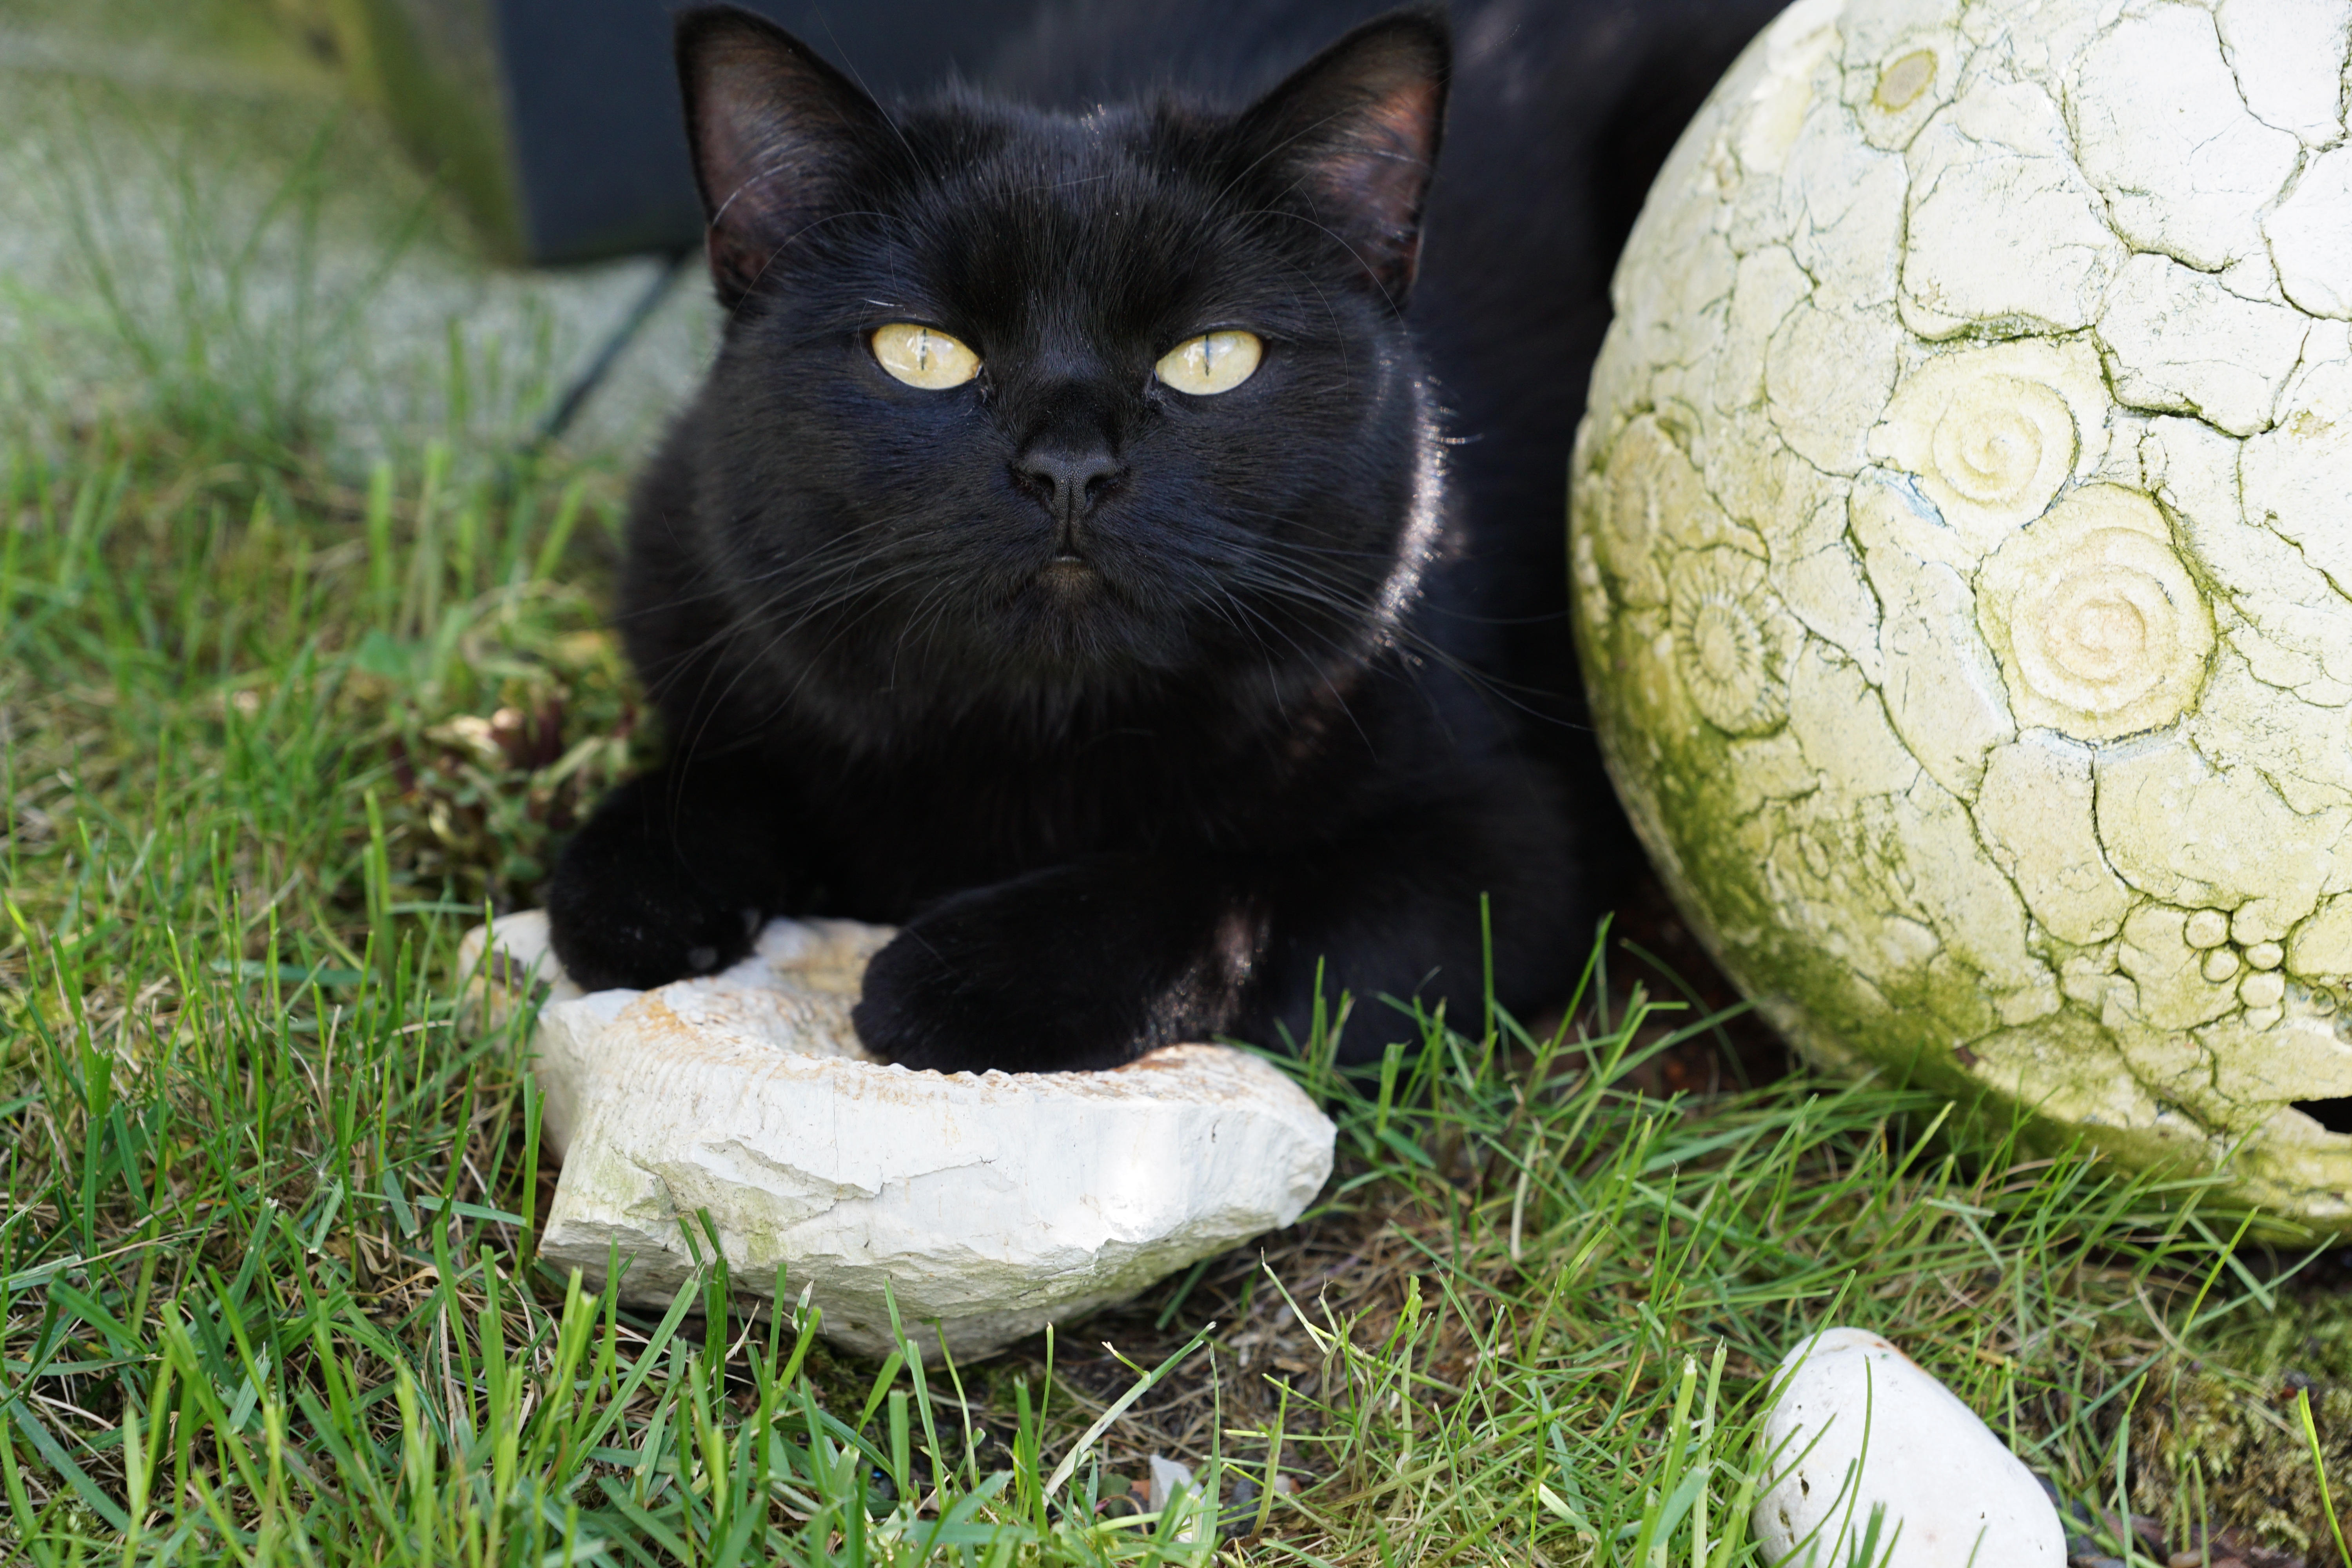
grass, flower, animal, stone, cat, mammal, black cat, black, whiskers, vertebrate, small to medium sized cats, cat like mammal